Jungle Island

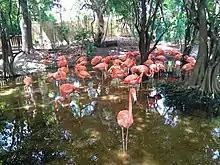
Pink Flamingos

Founded in 1936 by Francis "Franz" & Louise Scherr, Parrot Jungle is one of the oldest tourist attractions established in the Miami area. Scherr would often visit another attraction, Monkey Jungle, owned by Joe Drummond. On one visit when Scherr was again making one of his many suggestions for improvement, Drummond became fed up and told him, "Go start your own jungle." Scherr, who owned and operated a feed and supply store in Homestead, became intrigued with the idea of building an attraction where birds would "fly free". Scherr leased of hammock land for . The site was previously a naturist resort. Parrot Jungle was built as a winding nature trail dug through the coral rock and hammock land, indigenous to the area. All the natural plants were left undisturbed, and the entrance was built on Red Road.